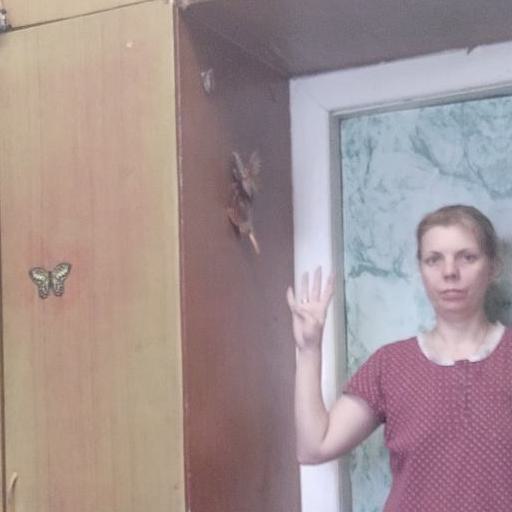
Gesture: four